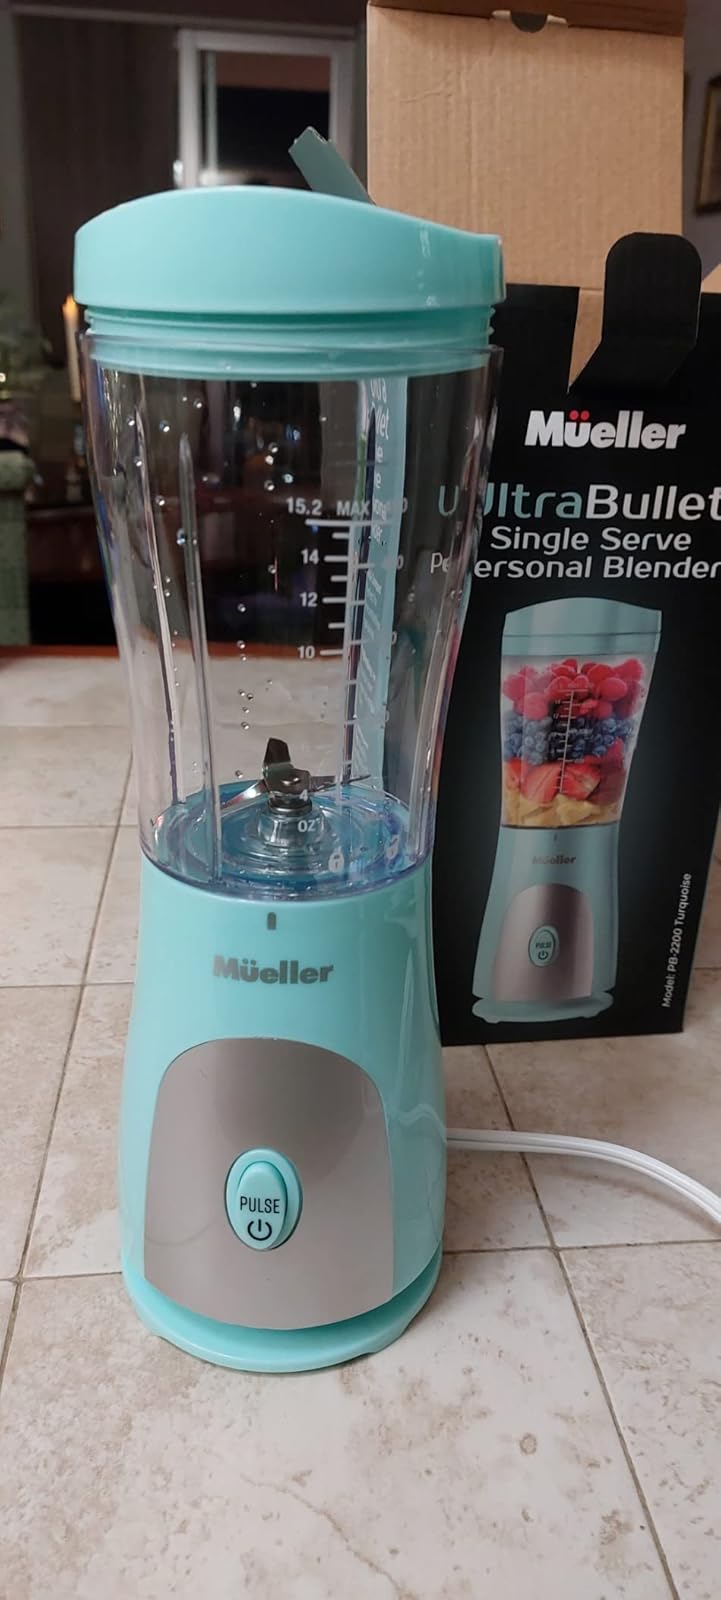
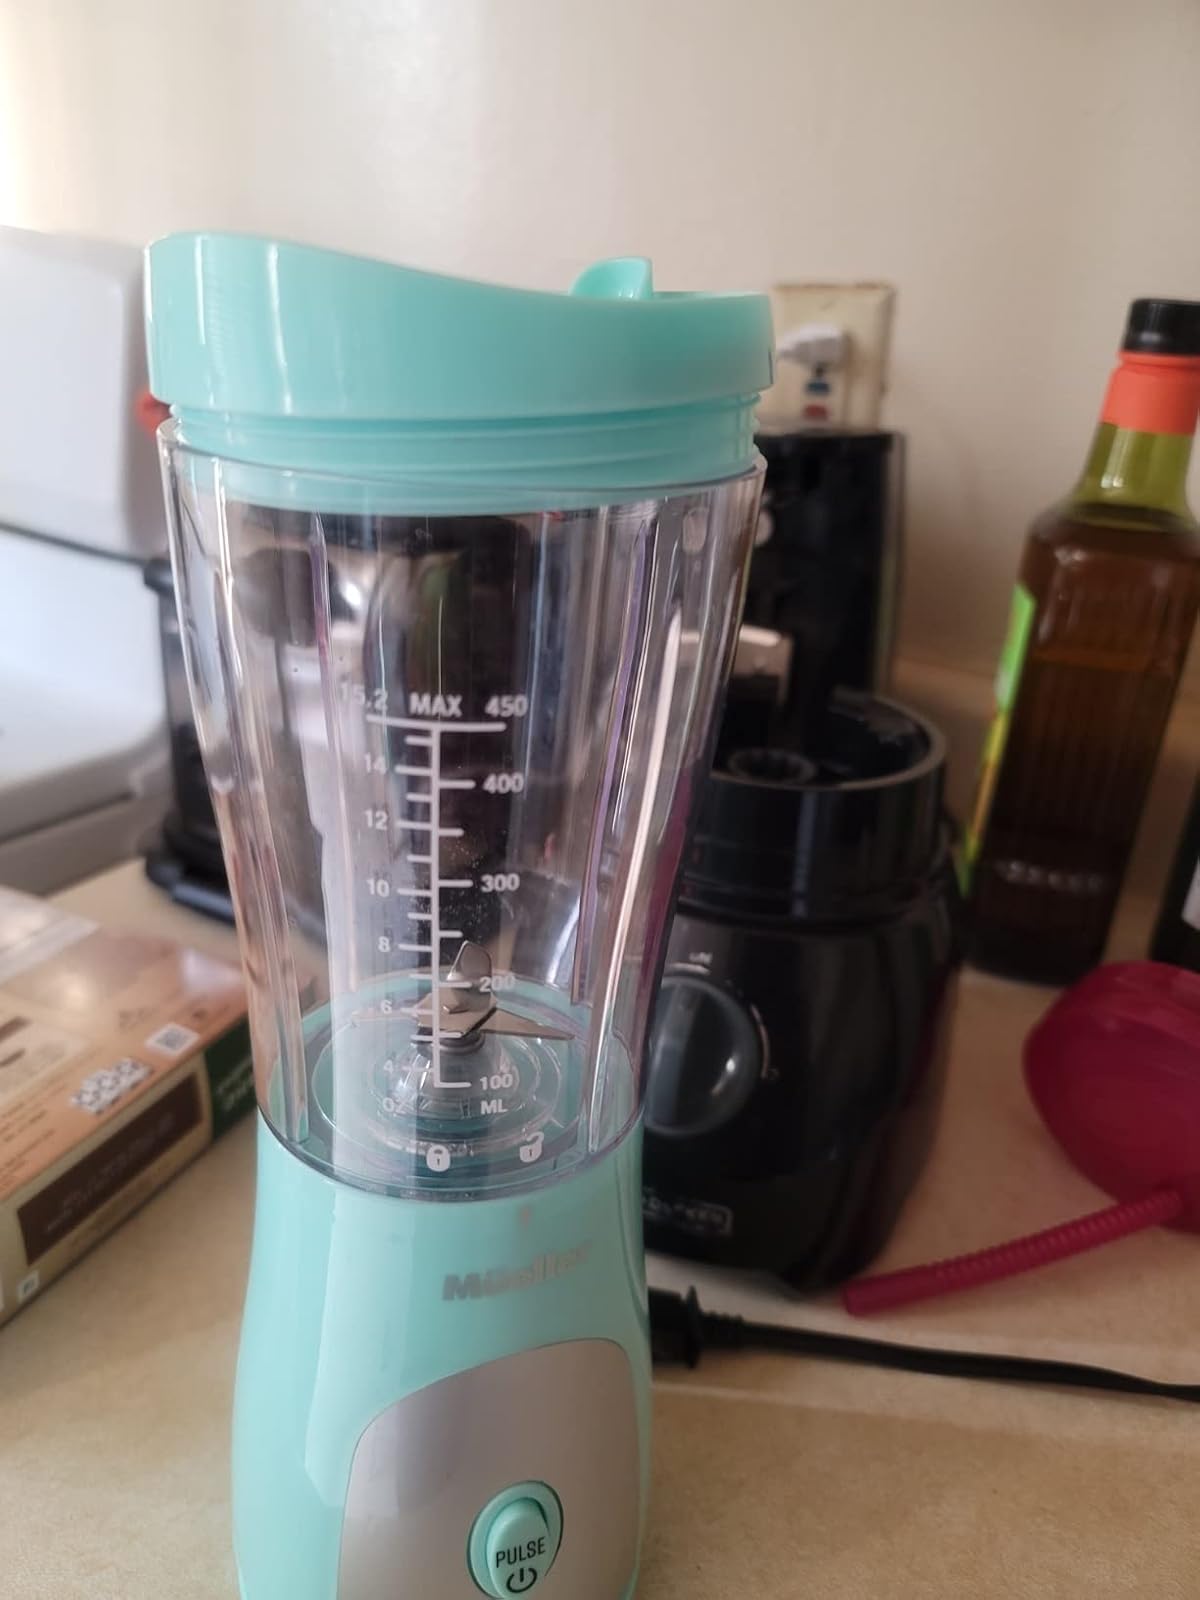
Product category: items_blender
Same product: yes